The Siege of Malta (novel)

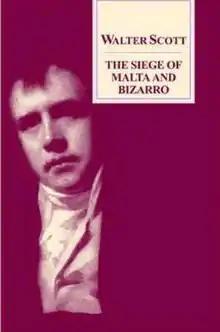
First edition cover (2008)

The Siege of Malta is a historical novel by Walter Scott written from 1831 to 1832 and first published posthumously in 2008. It tells the story of events surrounding the Great Siege of Malta by the Ottoman Turks in 1565.